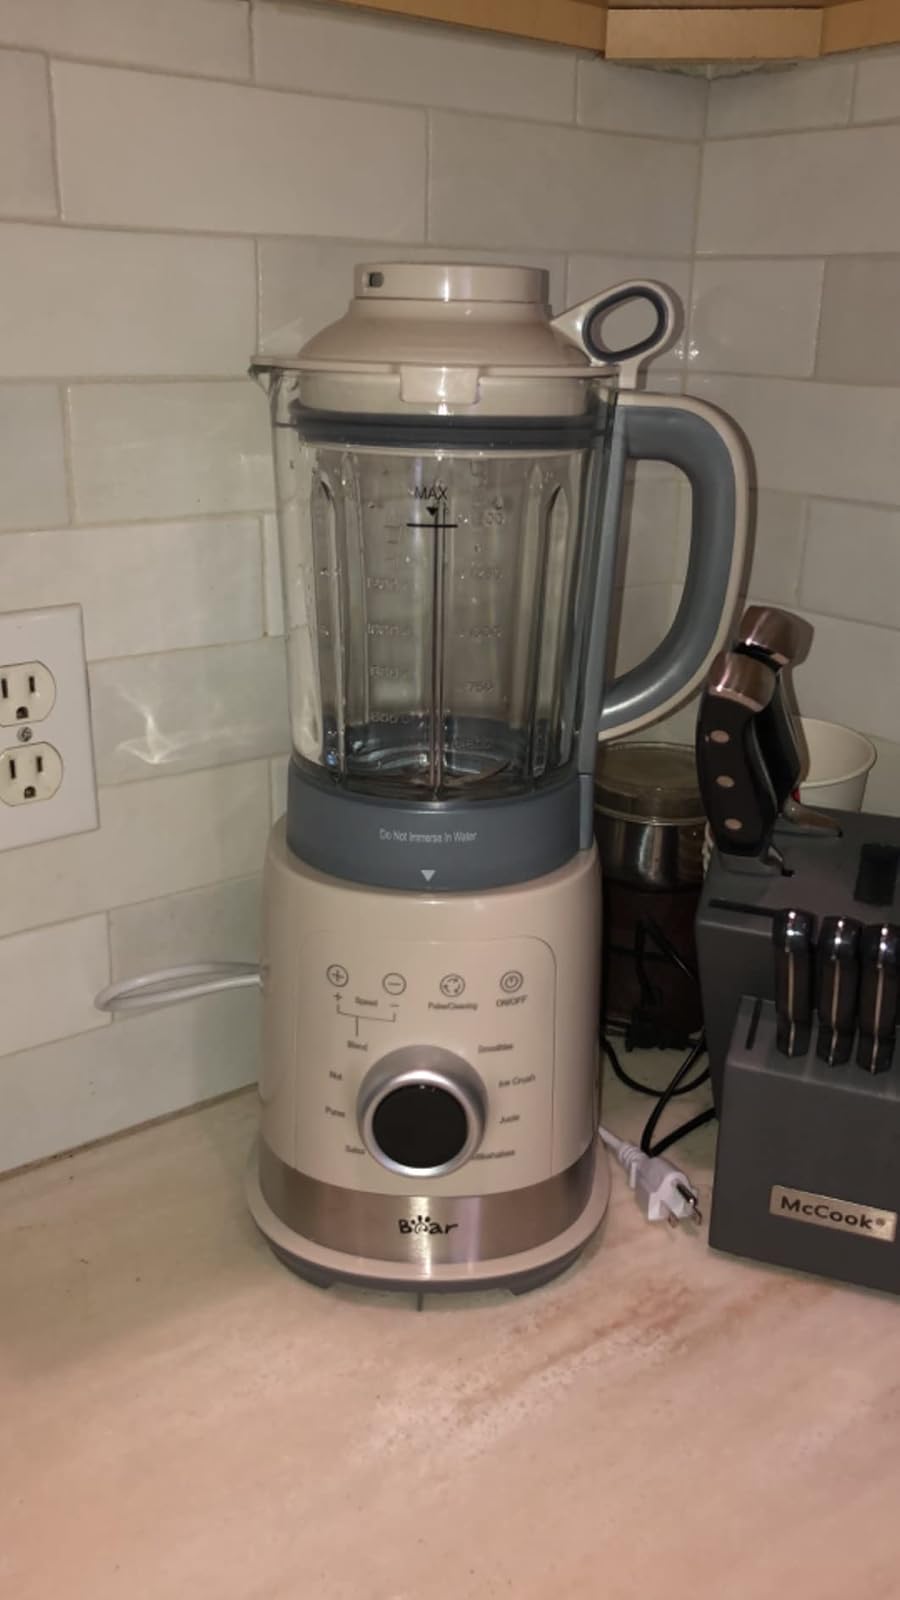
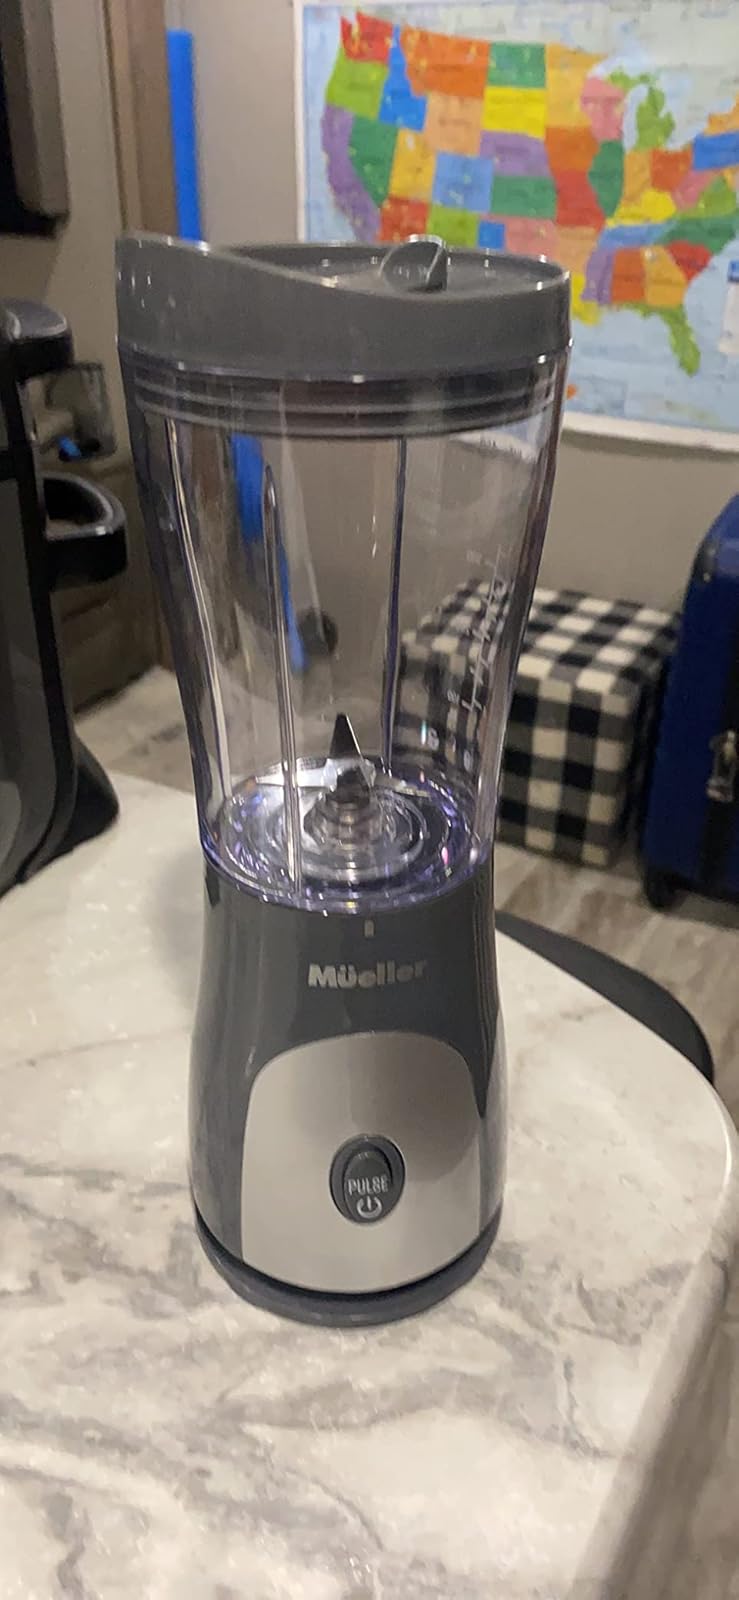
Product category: items_blender
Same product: no